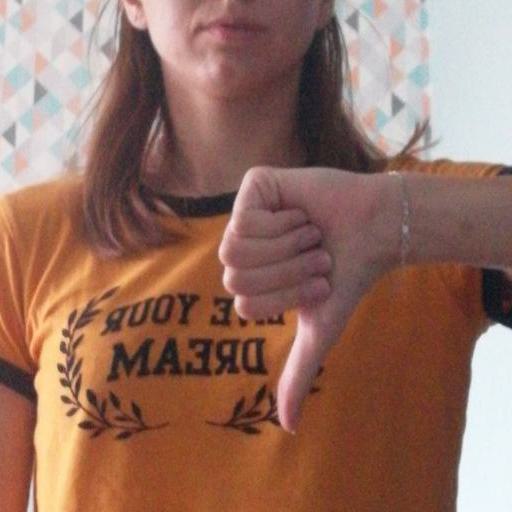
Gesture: dislike